PA-8000

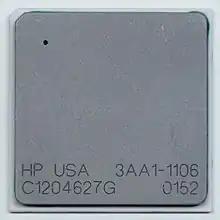
A HP PA-8600 microprocessor

The PA-8600 (PCX-W+), code-named "Landshark", is a further development of the PA-8500 introduced in January 2000. The PA-8600 was intended to be introduced in mid-2000. It was a tweaked version of the PA-8500 to enable it to reach higher clock frequencies of 480 to 550 MHz. It improved the microarchitecture by using a quasi-least recently used (LRU) eviction policy for instruction cache. It was fabricated by Intel.